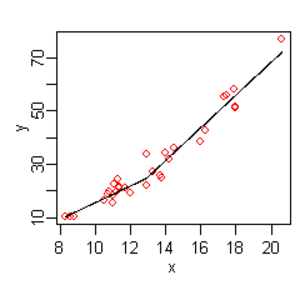
La Régression multivariée par spline adaptative est une méthode statistique ; plus précisément, c'est une forme de modèle de régression présentée pour la première fois par Jerome H. Friedman et Bernard Silverman en 1991. C'est une technique de régression non paramétrique pouvant être vue comme une extension des régressions linéaires qui modélisent automatiquement des interactions et des non-linéarités. Le terme MARS est une marque de Salford Systems.